Raid on Deerfield

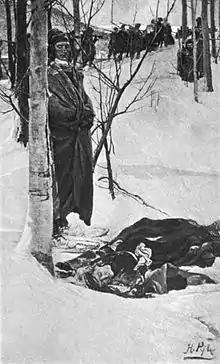
Illustration by Howard Pyle showing the march to Canada

The raiders left most of their equipment and supplies 25 to 30 miles (40 to 48 kilometers) north of the village before establishing a cold camp about from Deerfield on February 28, 1704. From this vantage point, they observed the villagers as they prepared for the night. Since the villagers had been alerted to the possibility of a raid, they all took refuge within the palisade, and a guard was posted.